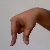
The image shows a hand gesture representing the letter 'Q' in Indian Sign Language.